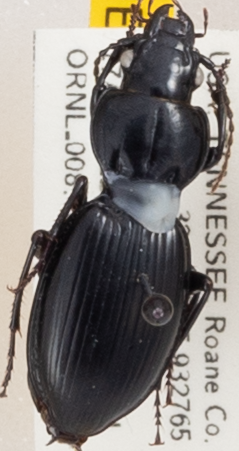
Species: Cyclotrachelus fucatus
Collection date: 2022-08-17
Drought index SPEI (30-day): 1.578
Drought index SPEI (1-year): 0.896
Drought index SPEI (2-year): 0.558